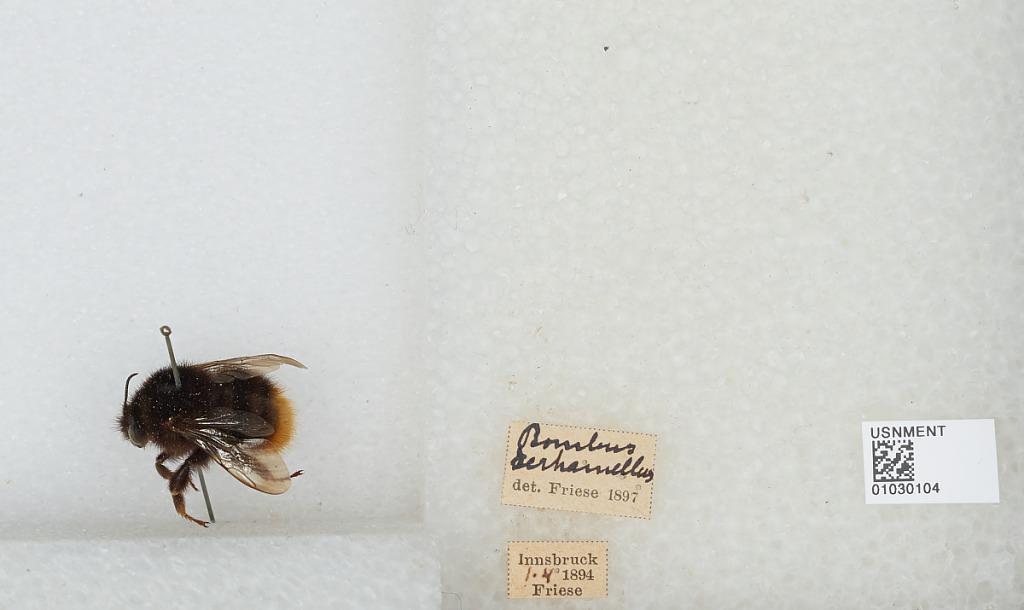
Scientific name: Bombus (Thoracobombus) ruderarius (Müller)
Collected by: Friese
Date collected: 1894-4-1
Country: Austria
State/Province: Tyrol
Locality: Innsbruck
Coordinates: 47.27, 11.38
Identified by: Friese